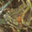
Label: frog